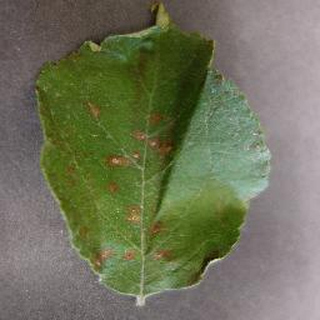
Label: apple_cedar_apple_rust